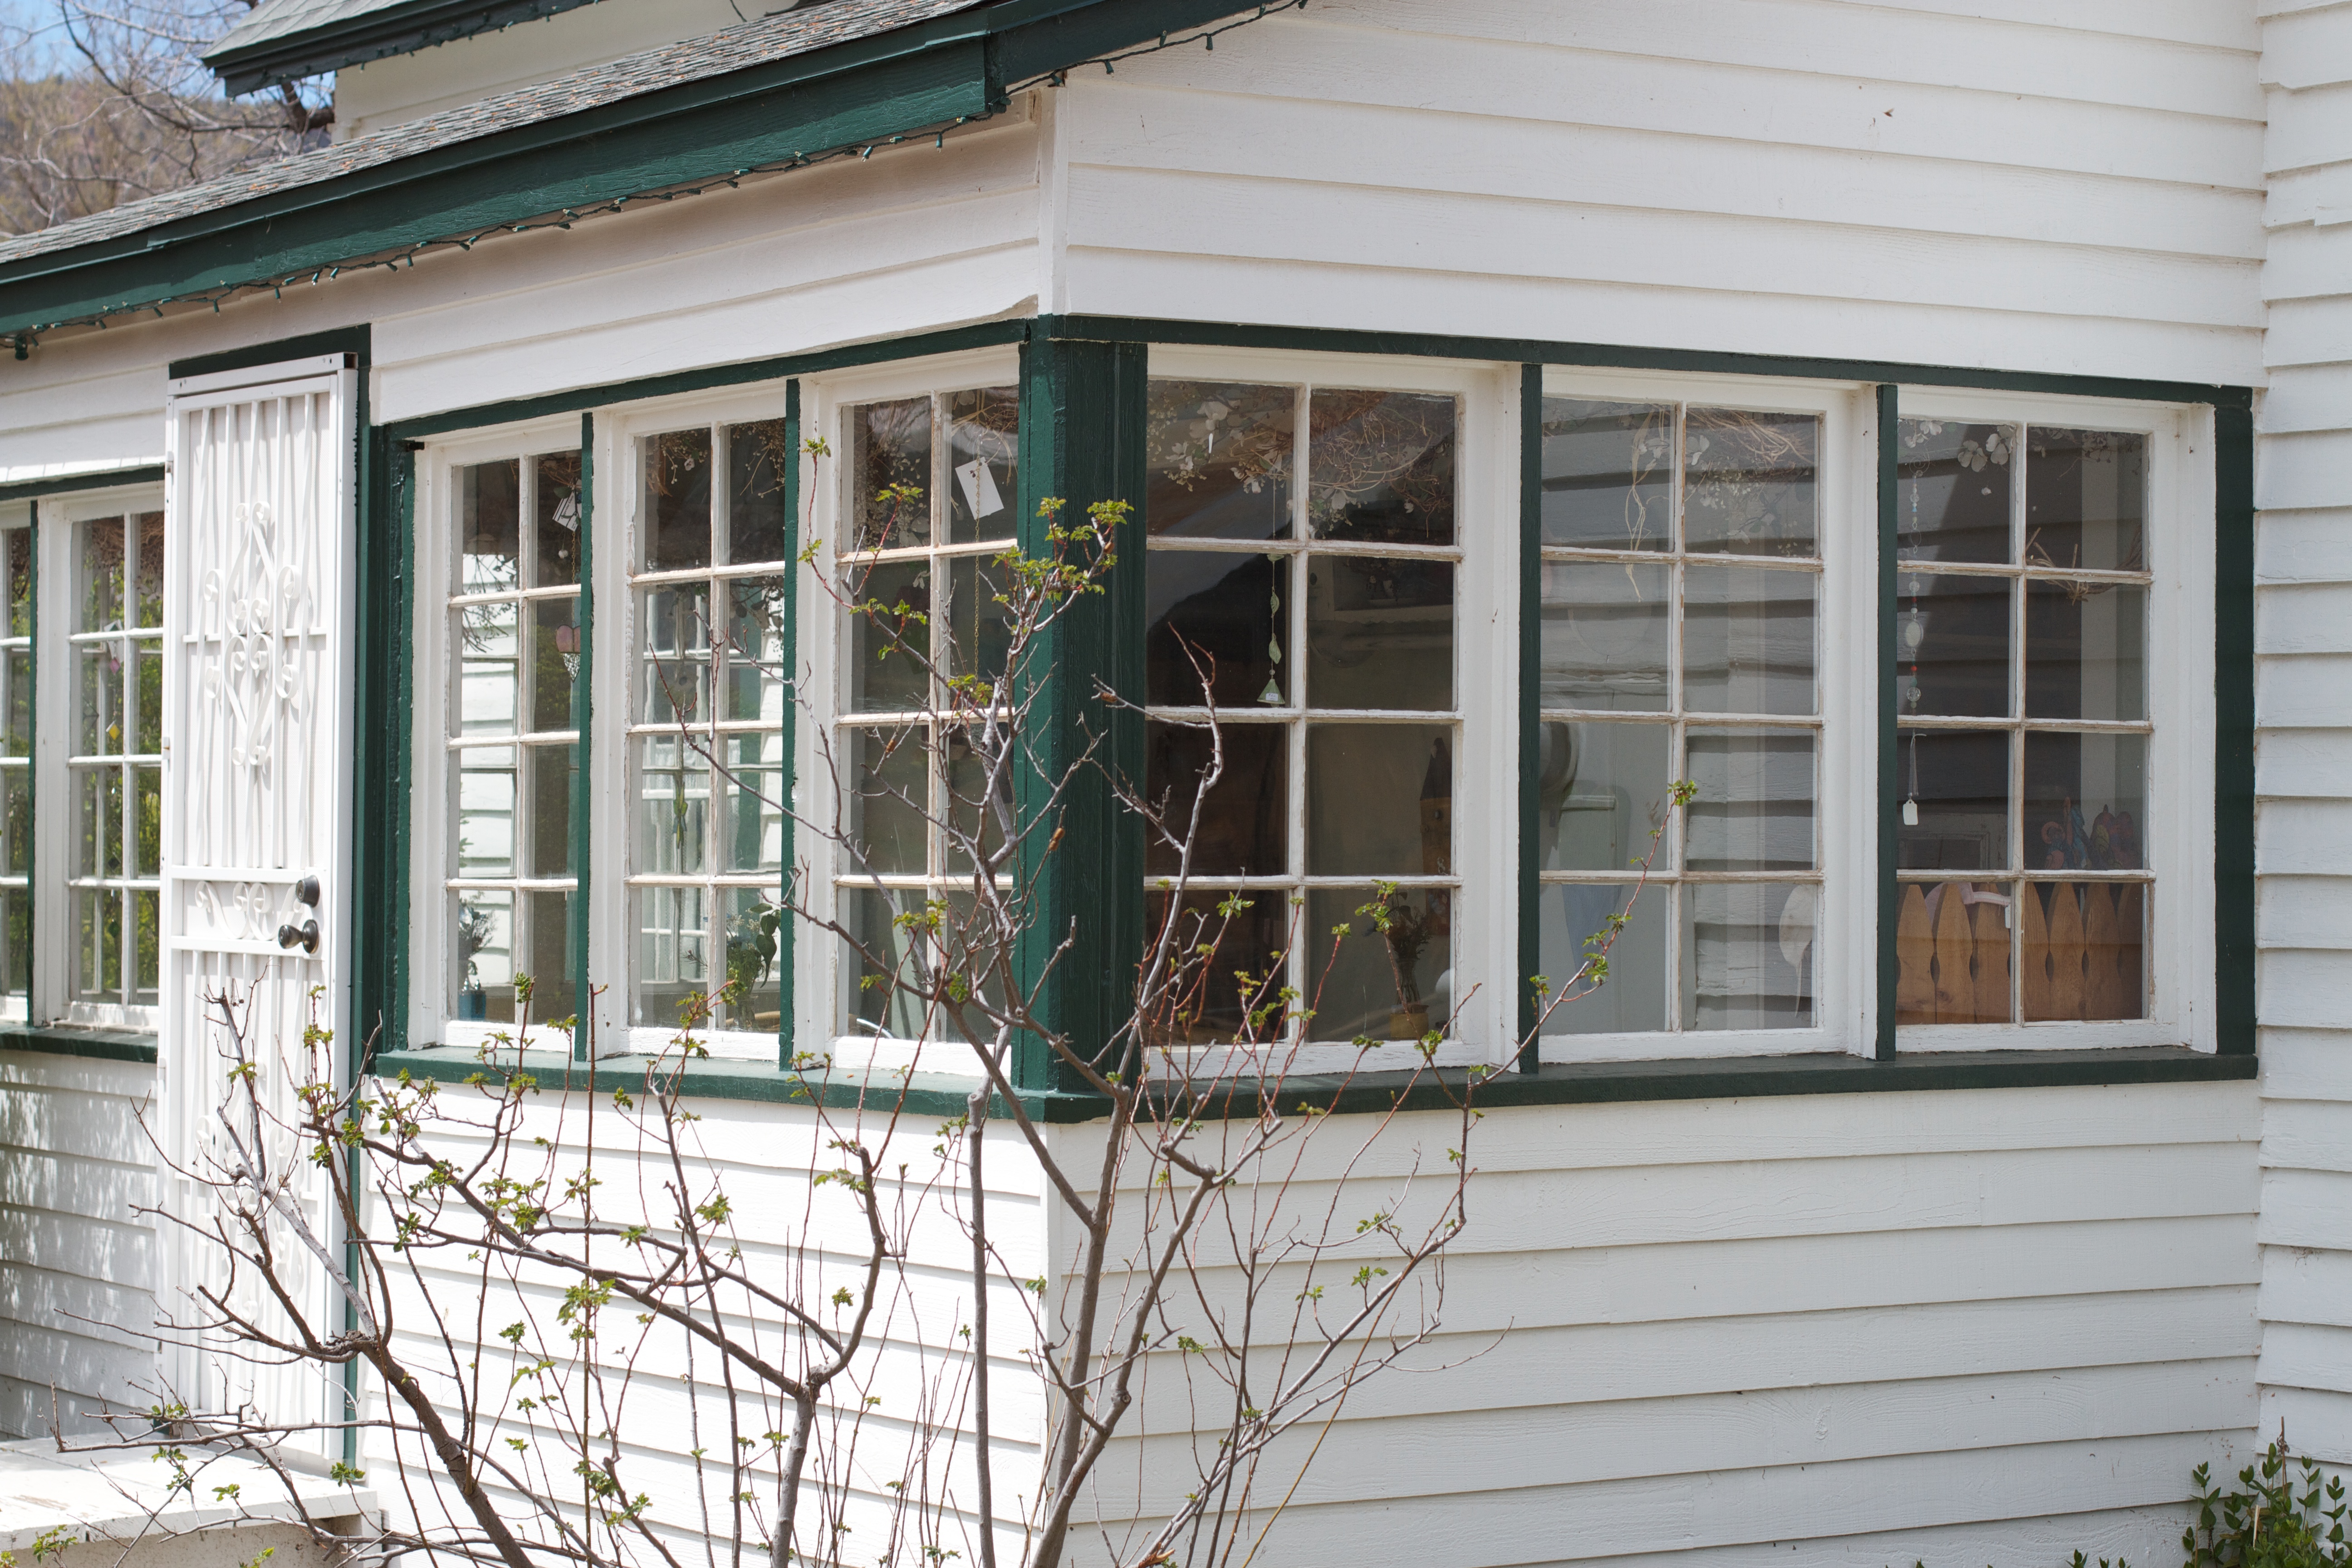
house, window, home, porch, cottage, facade, property, handrail, randallhouse, siding, window covering, outdoor structure, sash window